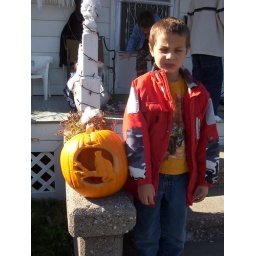
jacob and his cat in a tree pumpkin